Freedom of religion in the United States

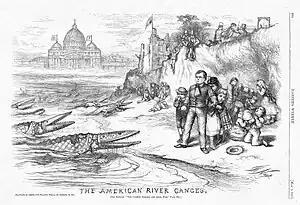
Famous 1876 editorial cartoon by Thomas Nast showing bishops as crocodiles attacking public schools, with the connivance of Irish Catholic politicians

John Higham described anti-Catholicism as "the most luxuriant, tenacious tradition of paranoiac agitation in American history". Anti-Catholicism which was prominent in the United Kingdom was exported to the United States. Two types of anti-Catholic rhetoric existed in colonial society. The first, derived from the heritage of the Protestant Reformation and the religious wars of the 16th century, consisted of the "Anti-Christ" and the "Whore of Babylon" variety and dominated Anti-Catholic thought until the late 17th century. The second was a more secular variety which focused on the supposed intrigue of the Catholics intent on extending medieval despotism worldwide.